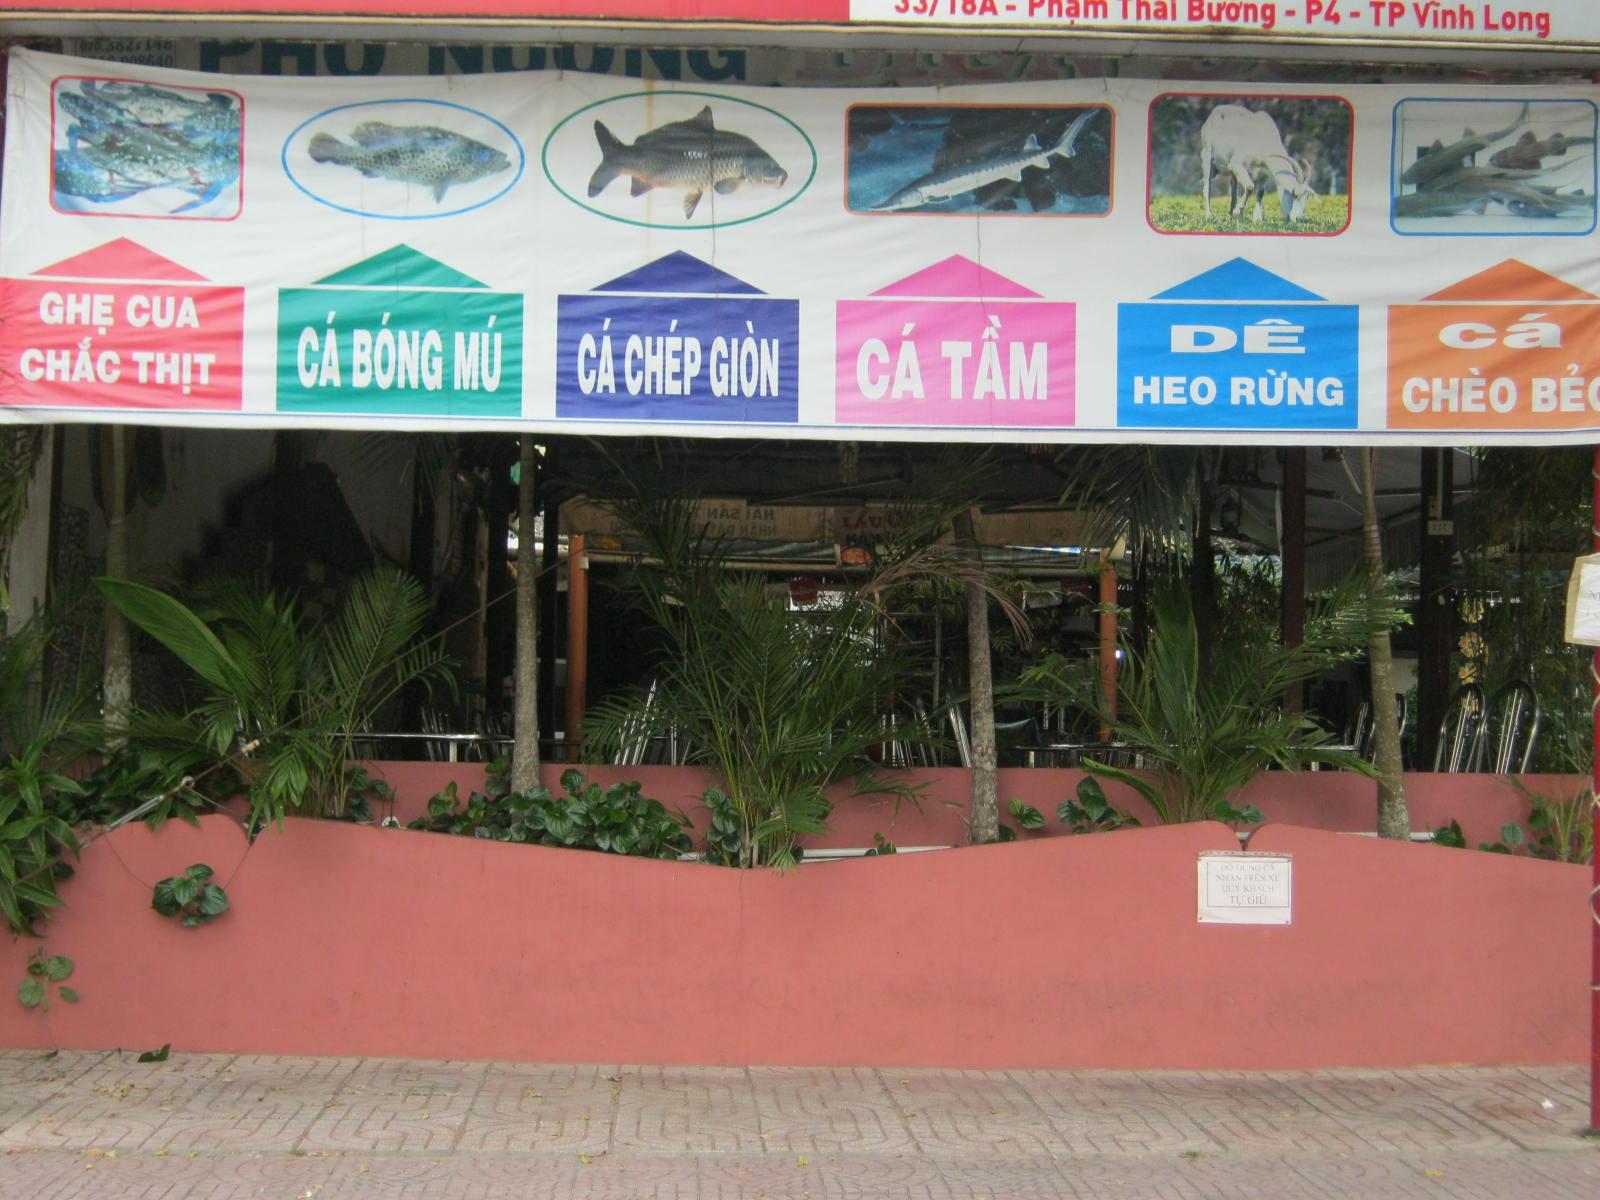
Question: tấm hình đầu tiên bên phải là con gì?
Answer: tấm hình của cá chèo bẻo